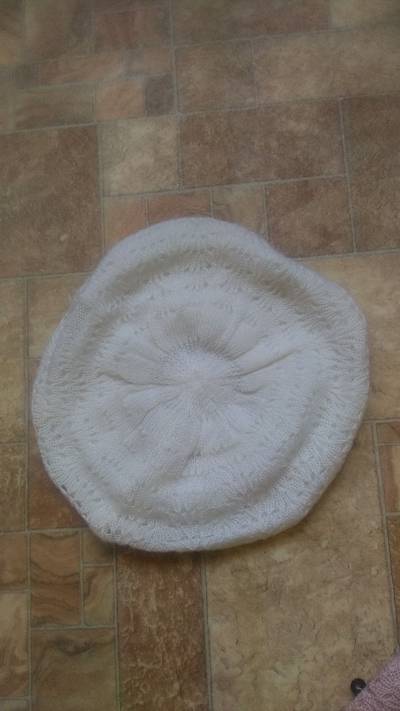
Waste category: clothes